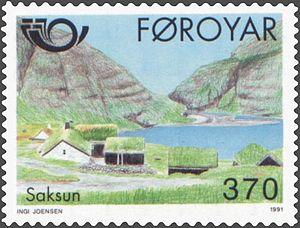
L'émission Norden ou émission nordique est une émission conjointe bisannuelle de timbres-poste sur une même illustration ou un même thème par les administrations postales des pays nordiques.